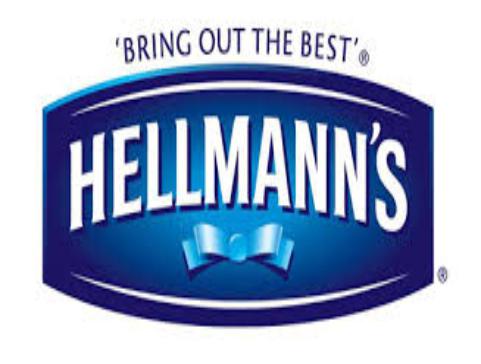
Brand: Hellmann's
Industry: Food